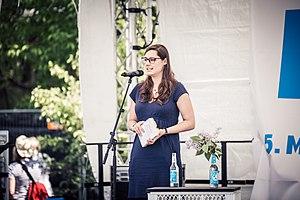
Katharina Nocun, née Katarzyna Nocuń en 1986 à Tychy, est une femme politique germano-polonaise et directrice politique du Parti des pirates allemand en 2013.